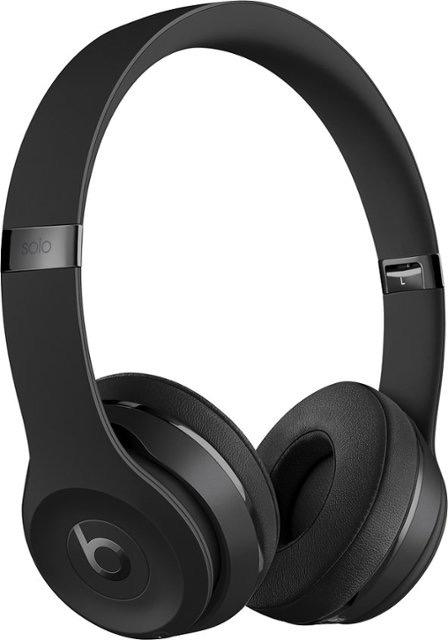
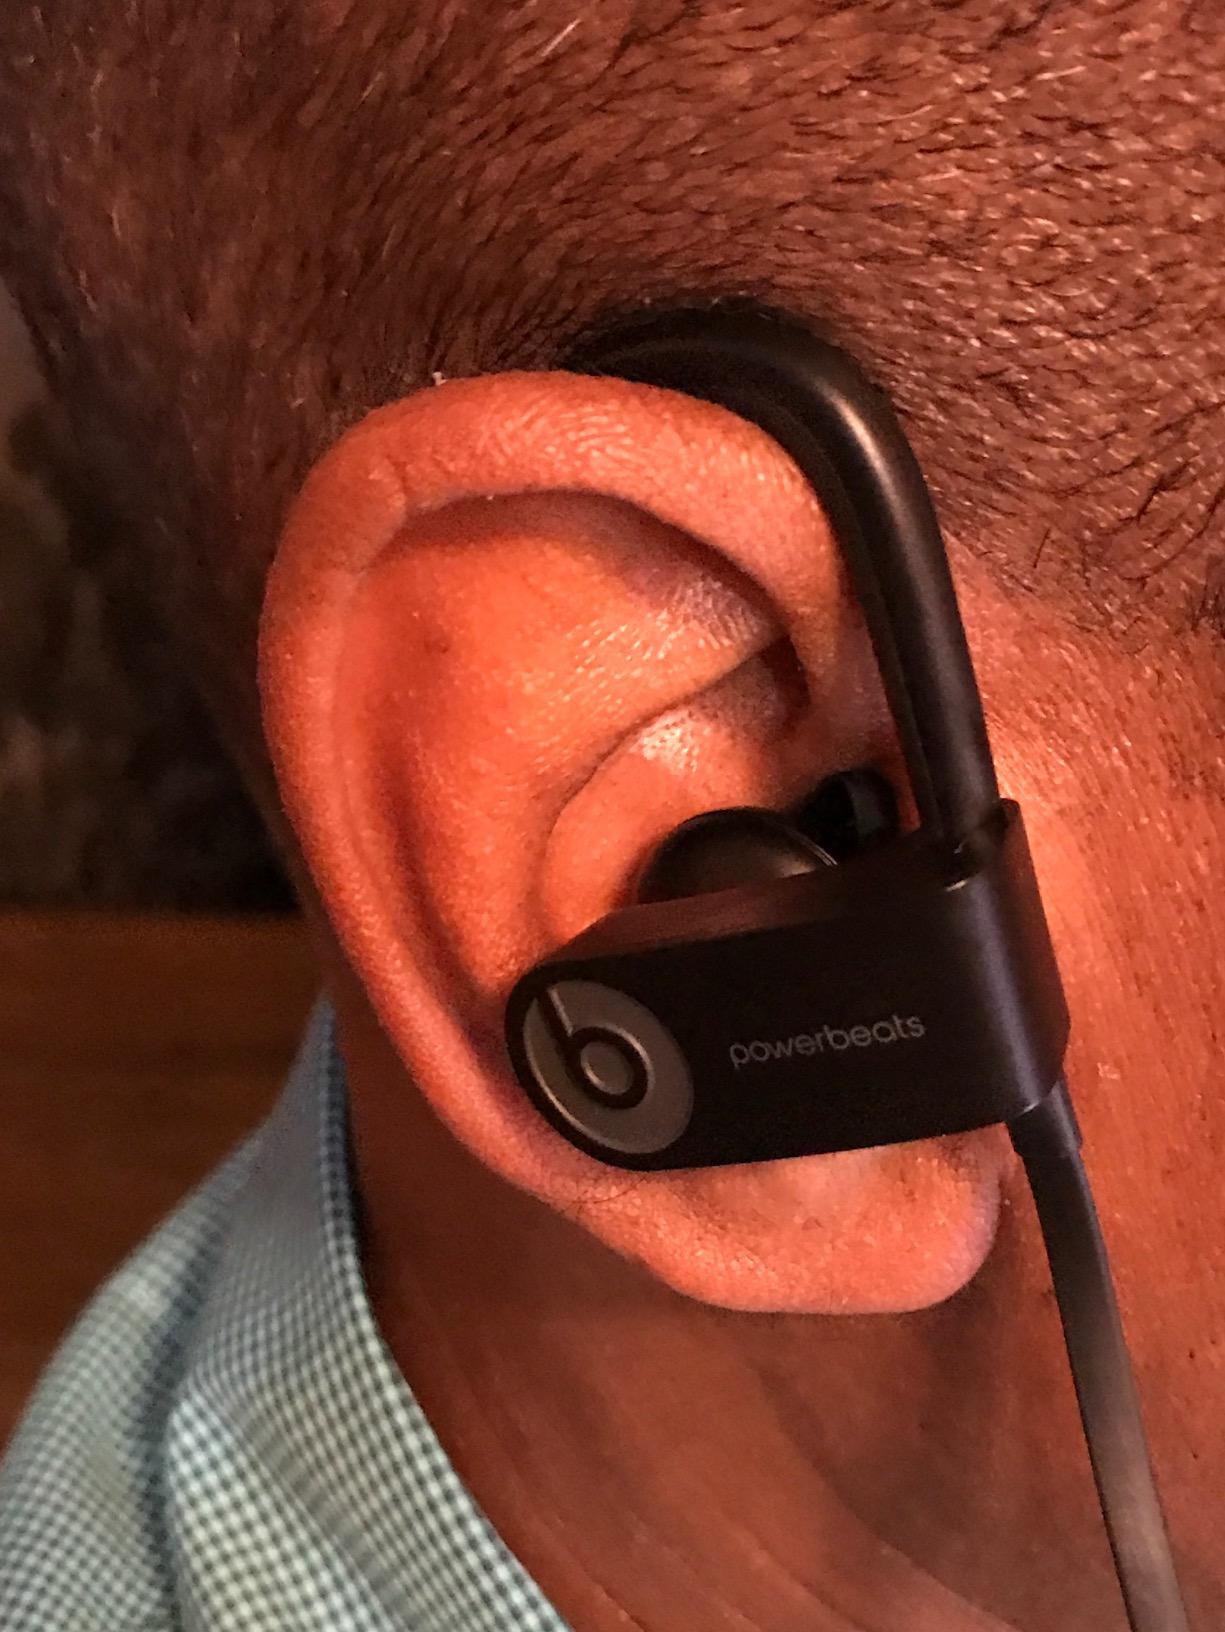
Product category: headphones
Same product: no